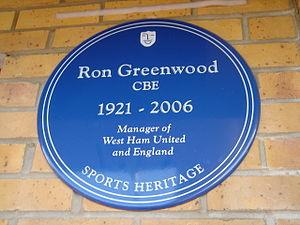
Ron Greenwood, né le 11 novembre 1921 et mort le 8 février 2006, était un footballeur anglais qui devint entraîneur puis sélectionneur de l'équipe d'Angleterre de football.